Jonathan Blow

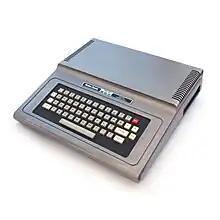
Blow learned how to program in BASIC on a TRS-80 Color Computer during his childhood.

Jonathan Blow was born in Southern California in 1971. His father worked as a defense contractor for TRW, and his mother was an ex-nun. He is the fourth of five siblings, having two brothers and two sisters. Blow was raised as a Christian and said his family regularly attended church. Blow went to middle school in Northern San Diego County. While there, he attended a fifth-or-sixth-grade computer class where the VIC-20 home computer provided him with his introduction to programming and computers. When his parents noticed his interest, they bought him a TRS-80 Color Computer, on which Blow learned to program in BASIC, often using exercise books from RadioShack. In high school, he programmed games on a Commodore 64. Some of the games he programmed were inspired by Indiana Jones and "Pac-Man".